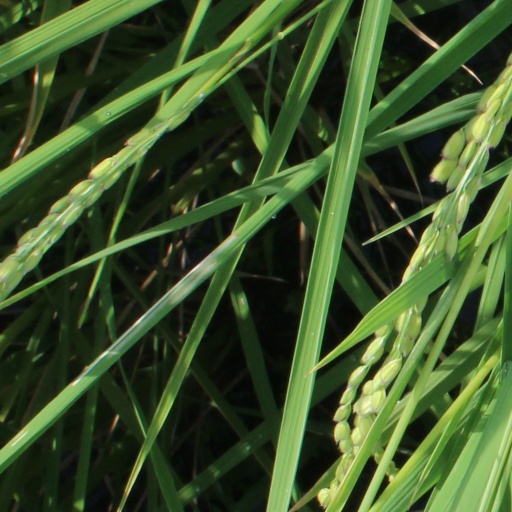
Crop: rice